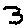
Label: 3